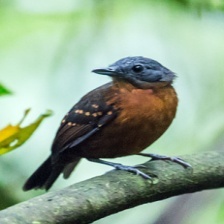
Species: ANTBIRD
Scientific name: THAMNOPHILIDAE